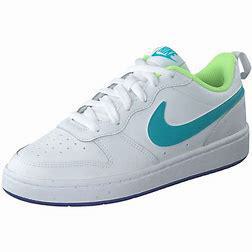
Brand: Nike
Model: Court Borough 2